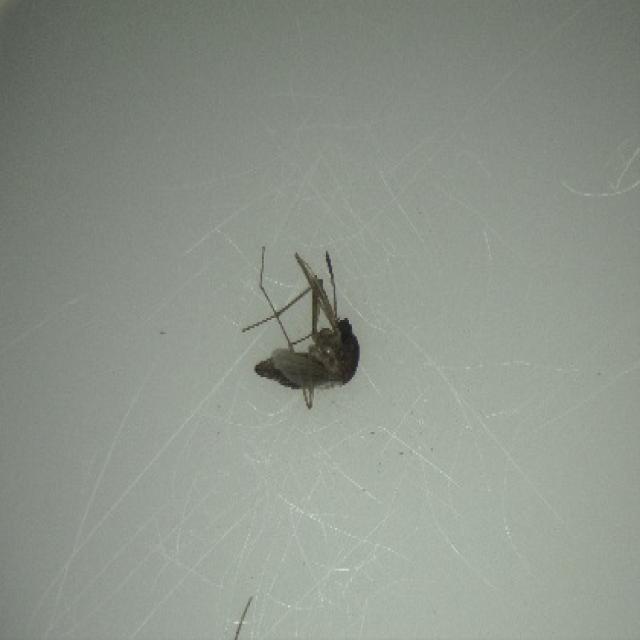
Species: culex_tritaeniorhynchus